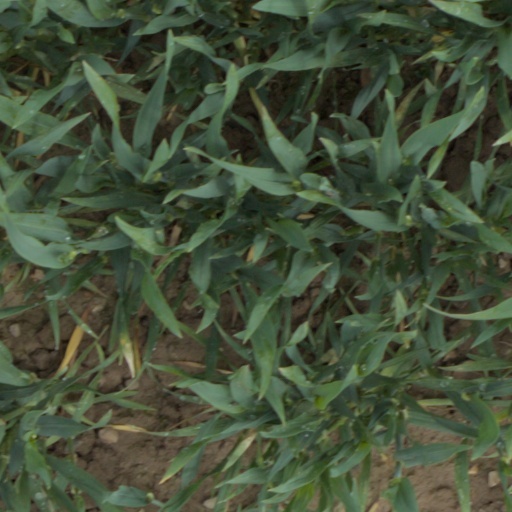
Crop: wheat